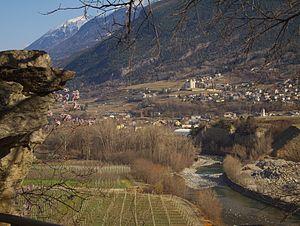
Aymavilles est une commune italienne alpine de la région Vallée d'Aoste.